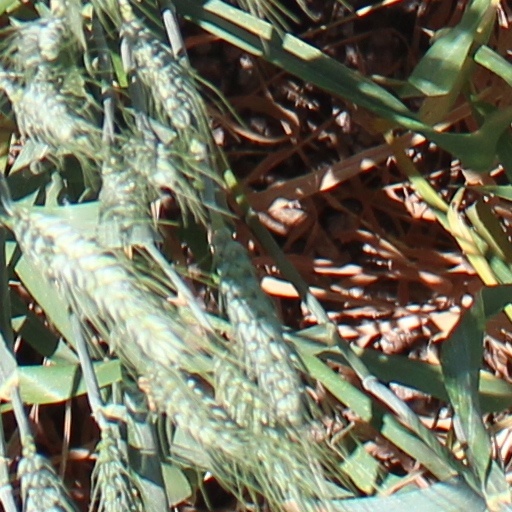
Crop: wheat